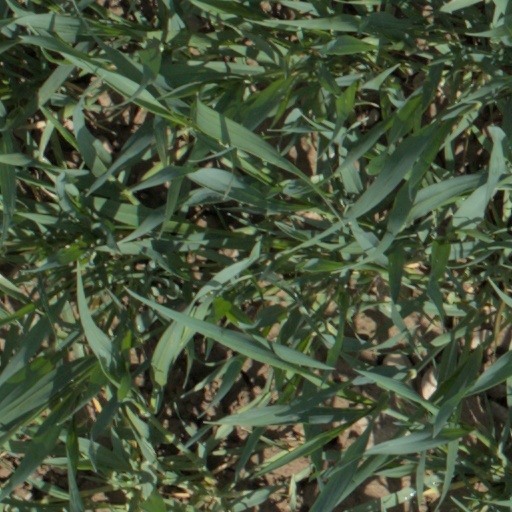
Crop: wheat